Arianespace

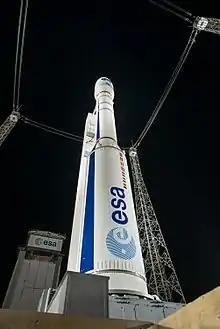
Vega launcher on launch pad

Arianespace "is the marketing and sales organization for the European space industry and various component suppliers."